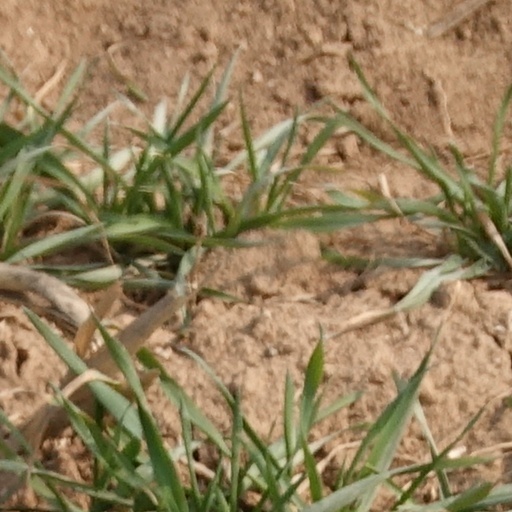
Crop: wheat